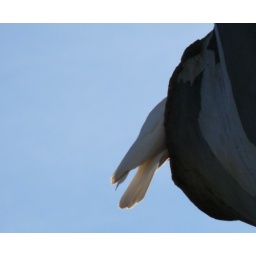
bird in a tree 2